Trần Văn Minh (diplomat)

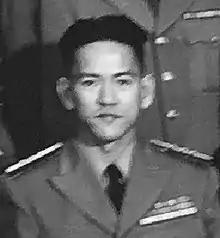

Lieutenant General Sylvain Trần Văn Minh (19 August 1923, in Saigon, French Indochina – 31 May 2009, in Nice, France) was a Vietnamese diplomat and a general of the Army of the Republic of Vietnam.